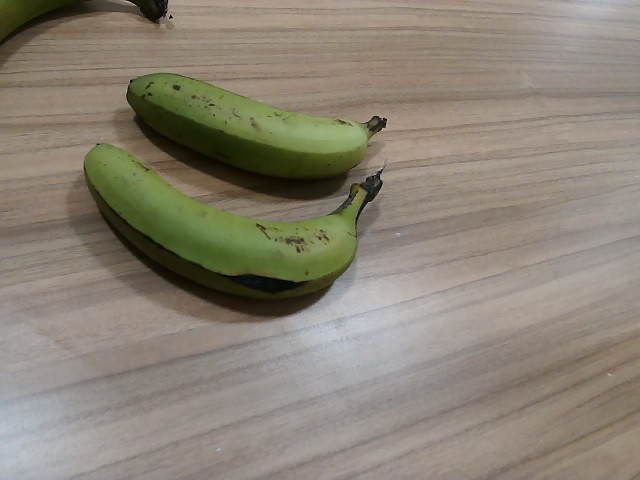
Label: Raw_Banana